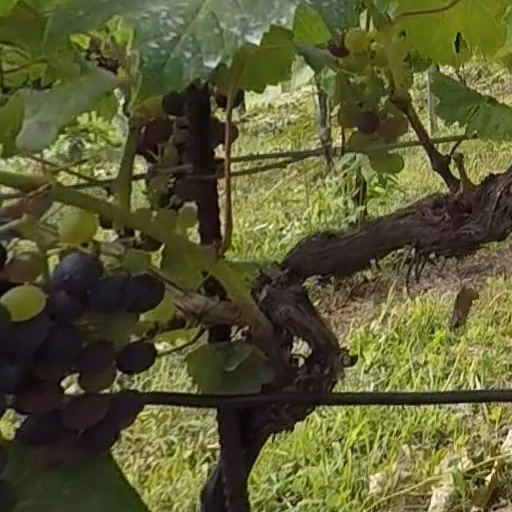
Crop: grape